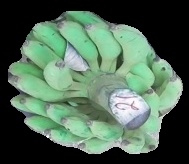
Variety: elakki-bale
Grade: grade3